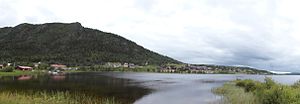
Funäsdalen
Funäsdalen
Funäsdalen er et byområde i Härjedalens kommun i Jämtlands län i Sverige. I 2010 var indbyggertallet 890.